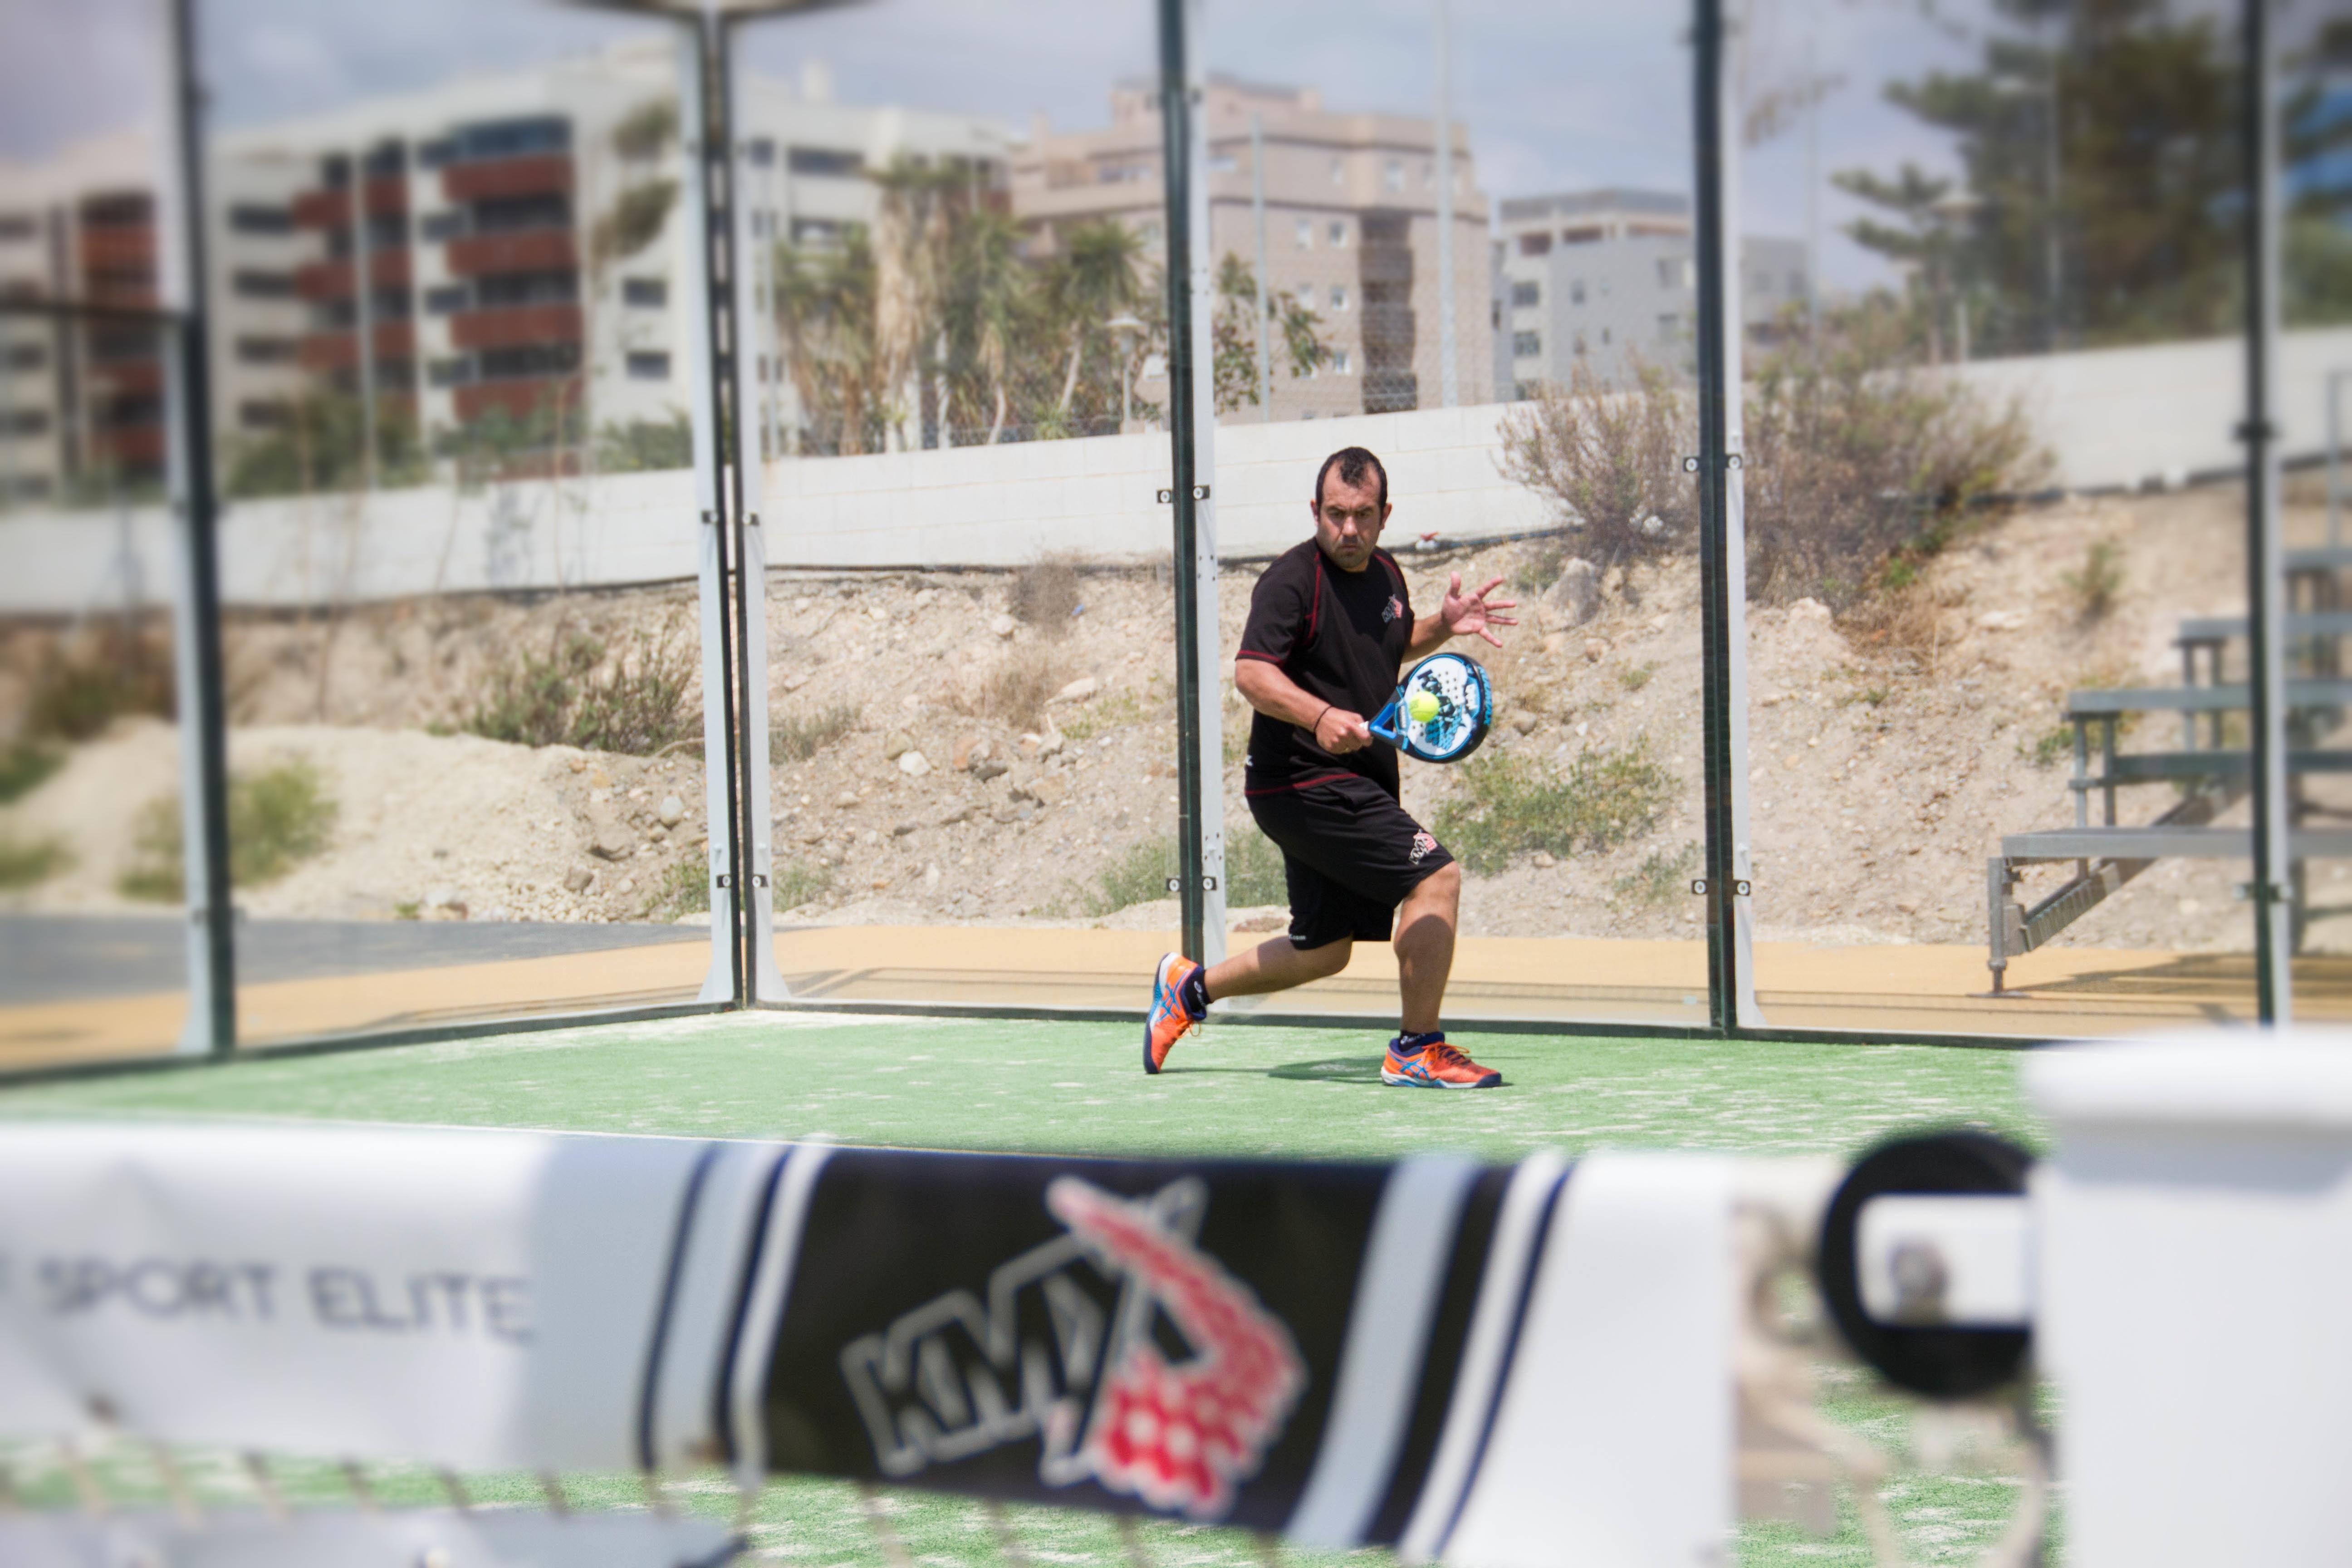
sport, paddle, sports, paddle tennis court, player paddle, human action